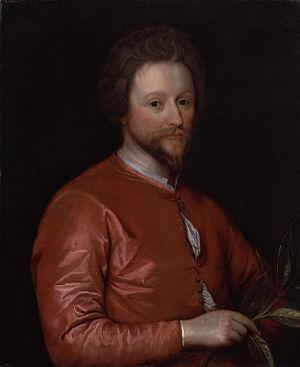
Corpus Christi est un des 31 collèges de l'université de Cambridge au Royaume-Uni. Il a été fondé en 1352, ce qui en fait le 8ᵉ des collèges de Cambridge dans l'ordre d'ancienneté.